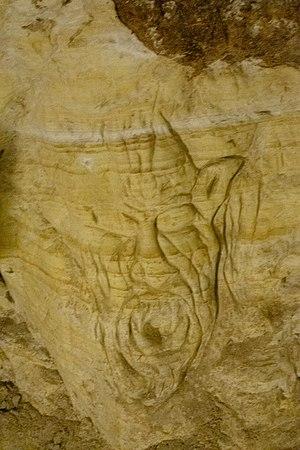
Diavolskoto Geurlo est une grotte localisée dans une vallée très escarpée des Rhodopes avant la ville de Trigrad. Son nom lui vient de la forme de l'entrée qui évoque une tête. La chute d'eau en serait la gorge.